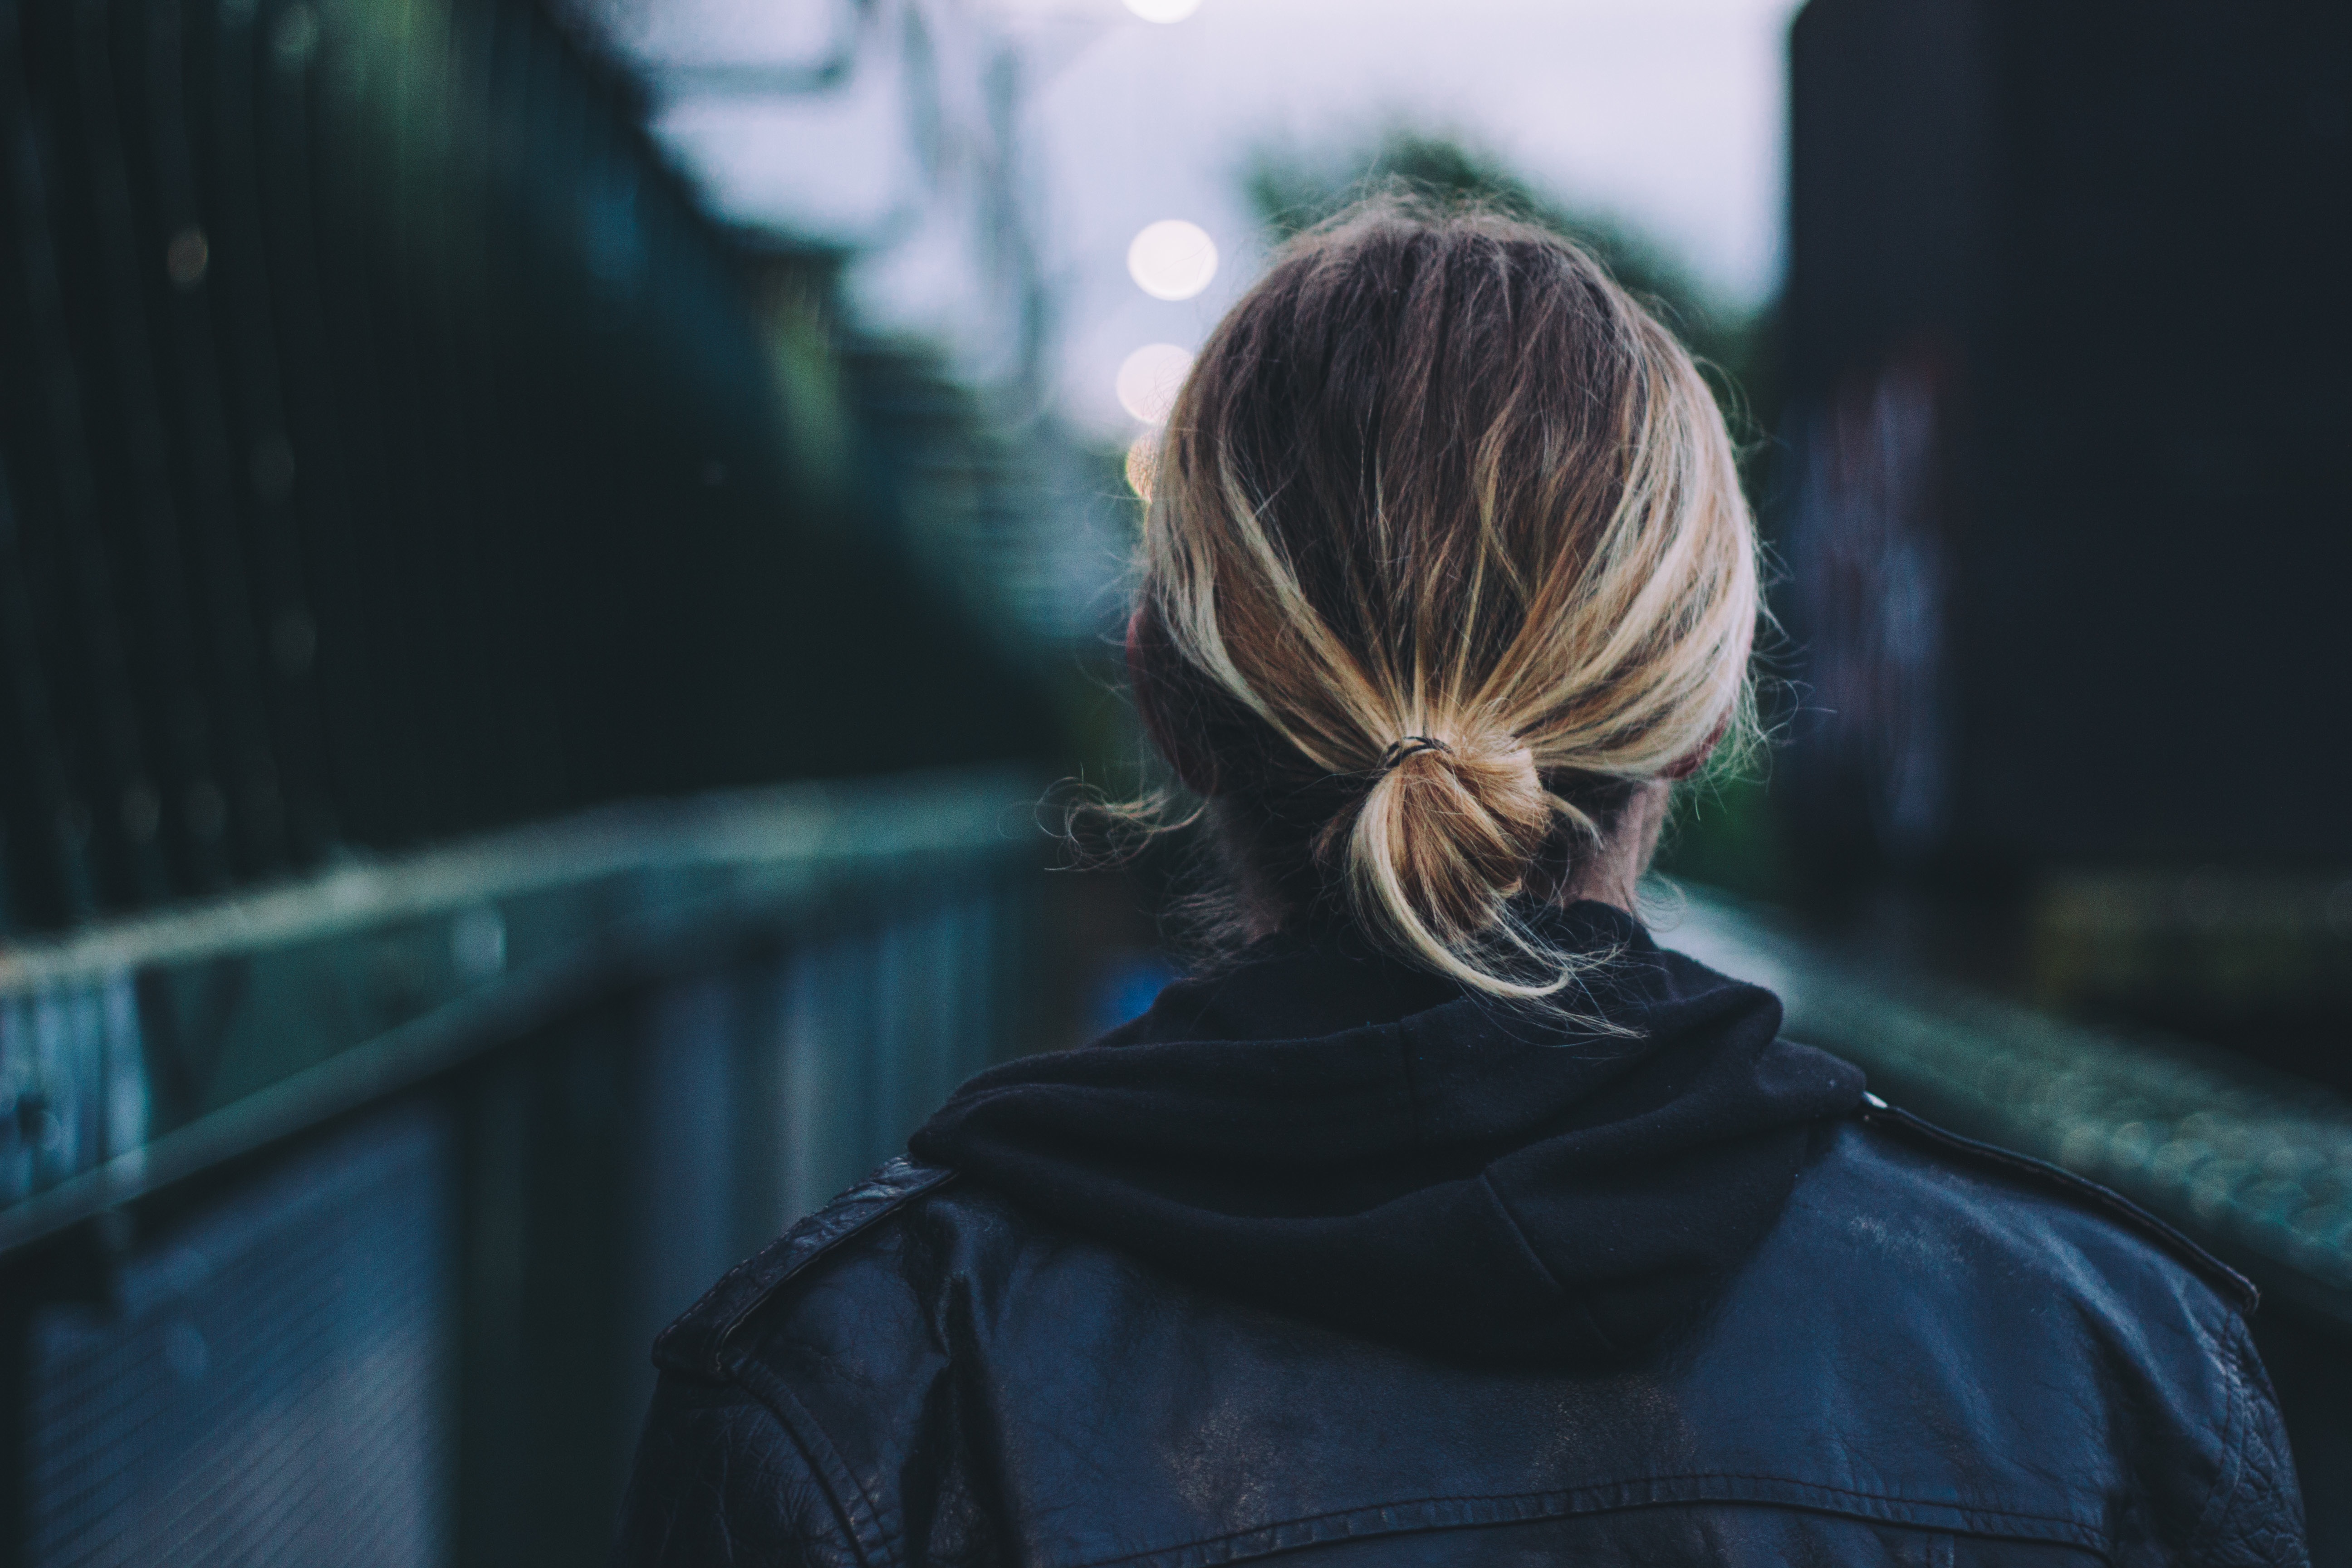
person, bokeh, girl, hair, color, darkness, blue, blonde, screenshot